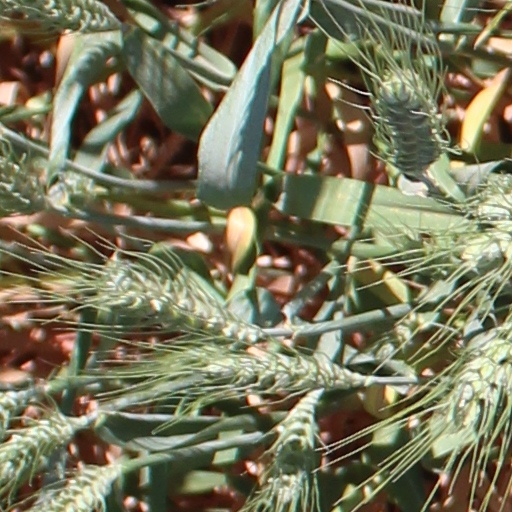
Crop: wheat